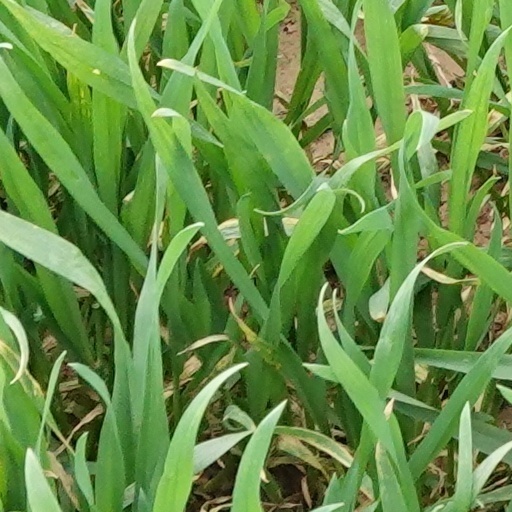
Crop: wheat